Coordinator of Indigenous Organizations of the Amazon River Basin

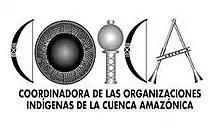
COICA logo

Coordinator of Indigenous Organizations of the Amazon River Basin (COICA) (Spanish: "Coordinadora de las Organizaciones Indígenas de la Cuenca Amazónica") was founded in 1984 in Lima, Peru. This organization coordinates the following nine national Amazonian indigenous organizations: